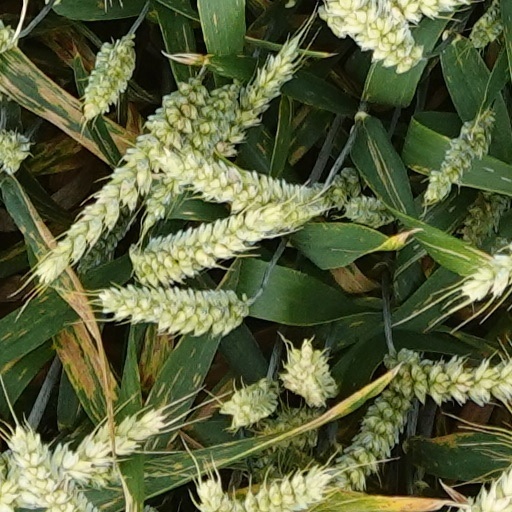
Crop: wheat